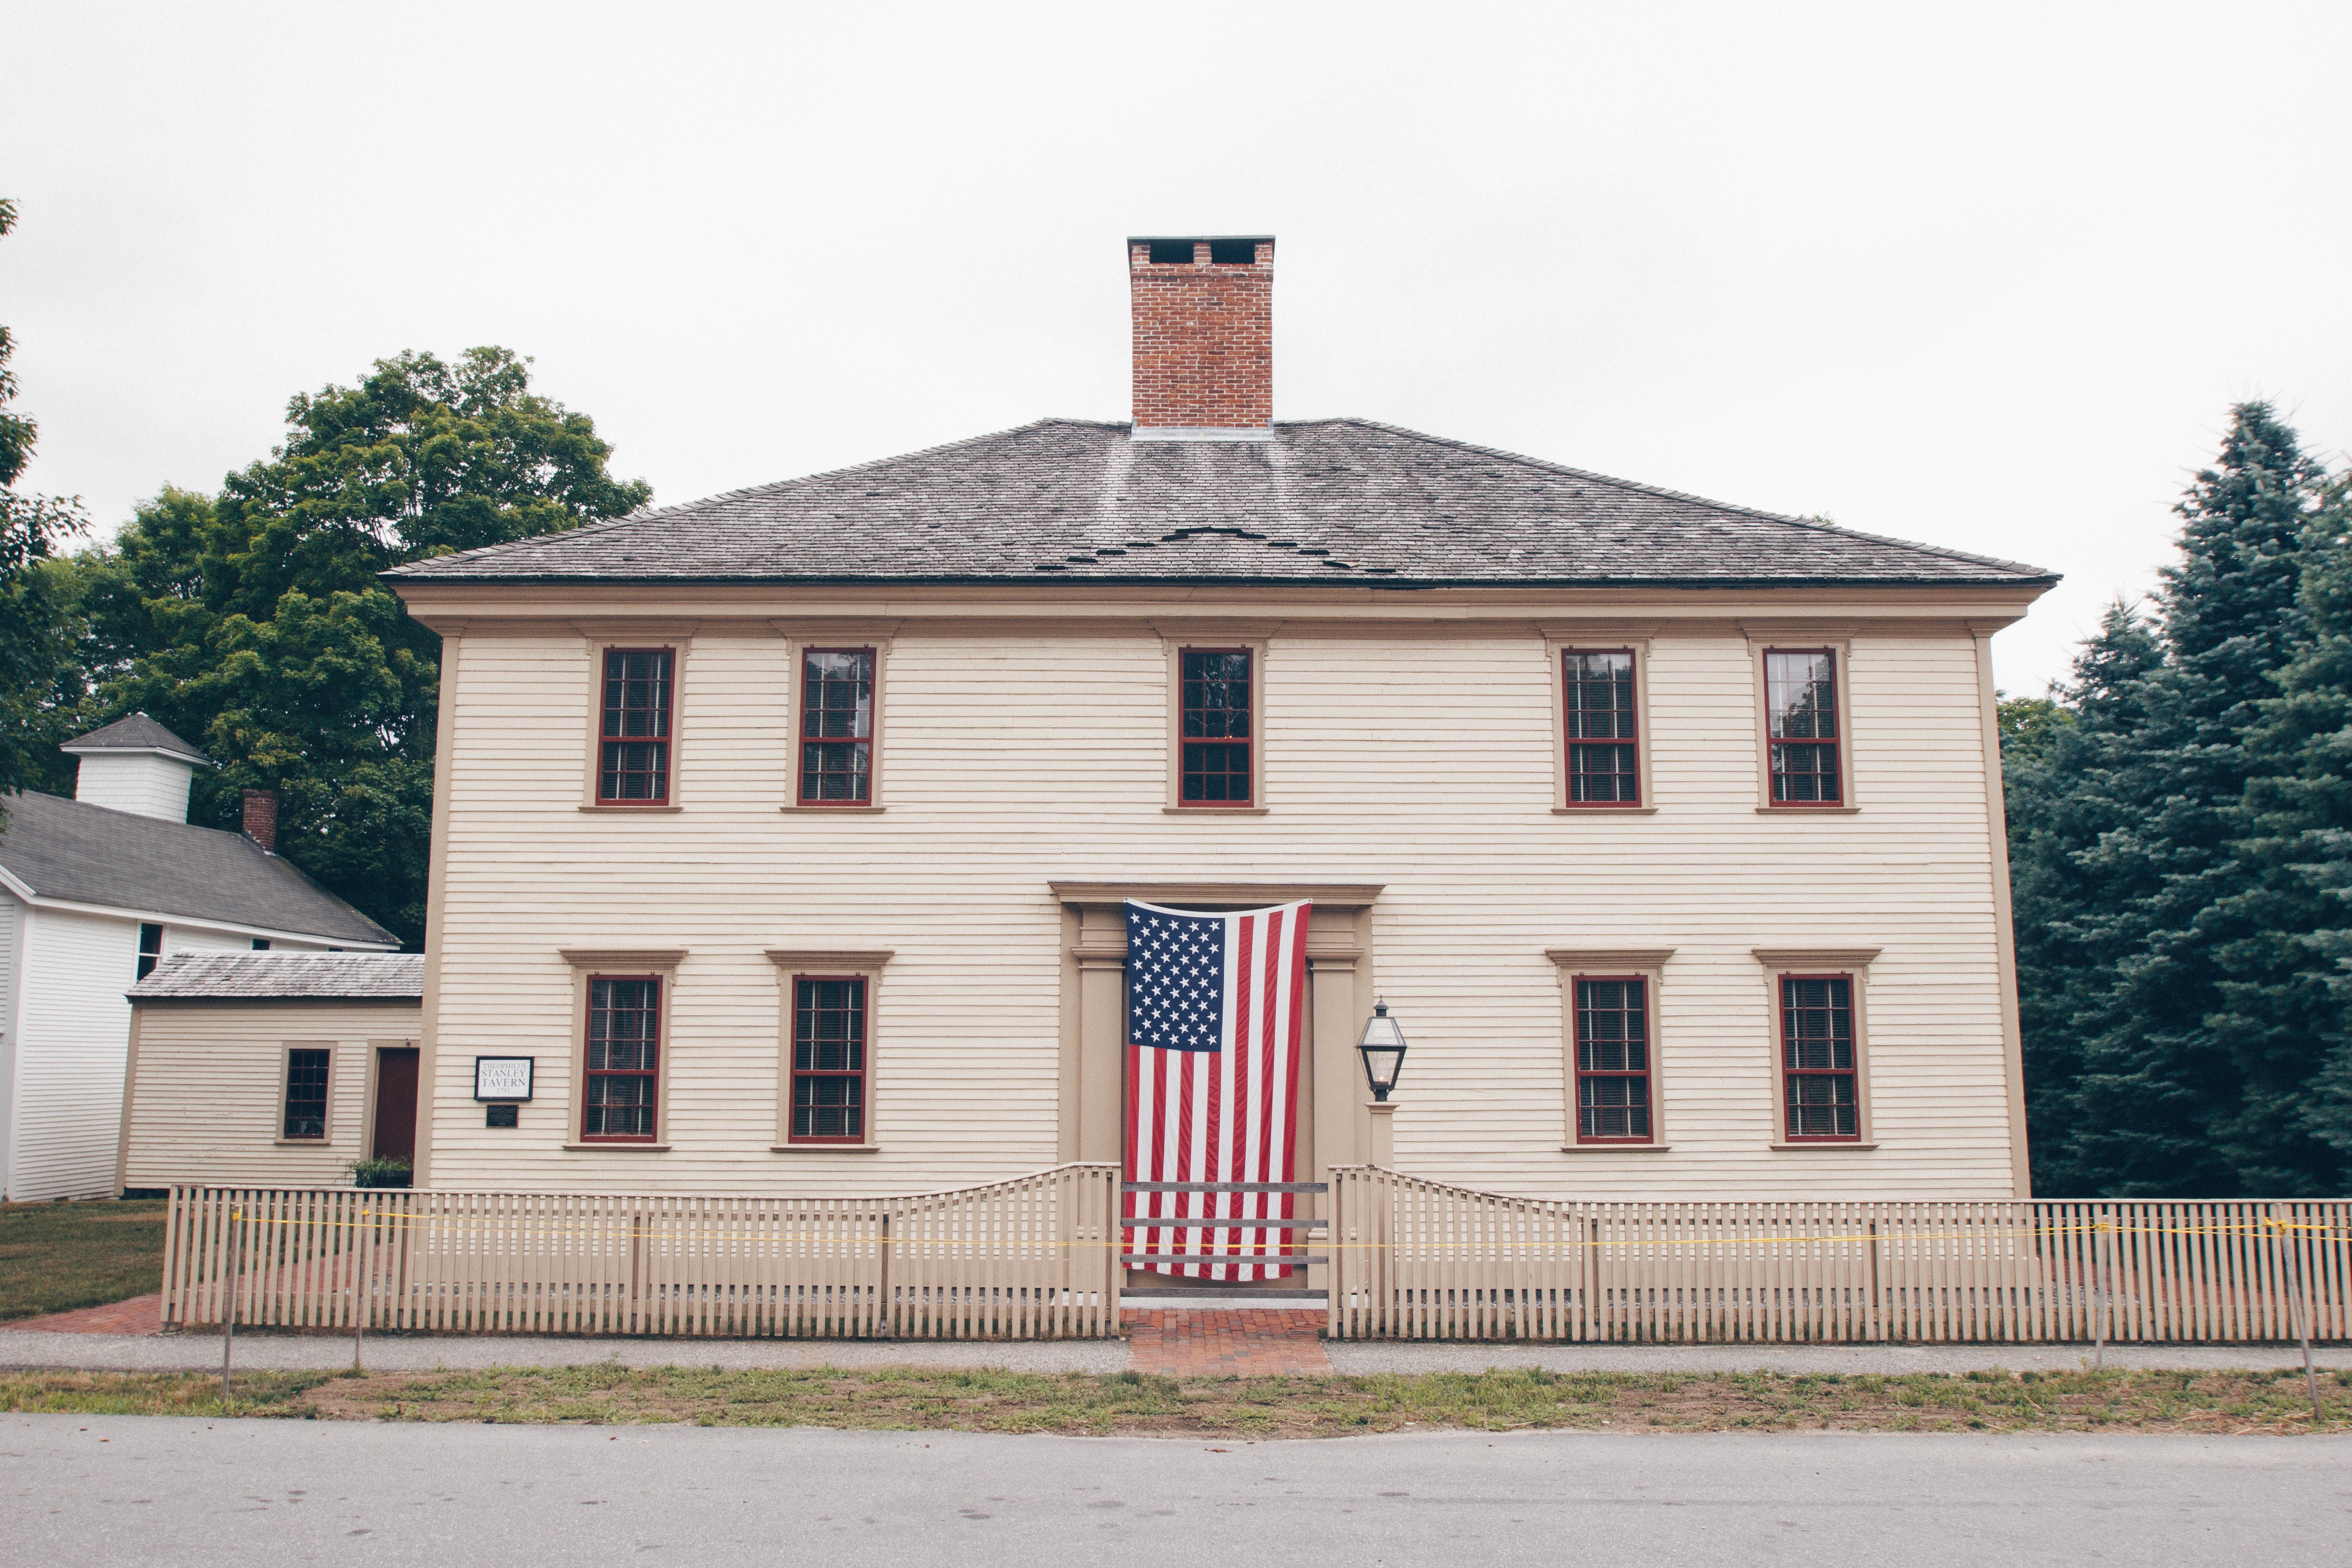
house, window, roof, building, home, cottage, facade, property, brick, farmhouse, estate, siding, residential area